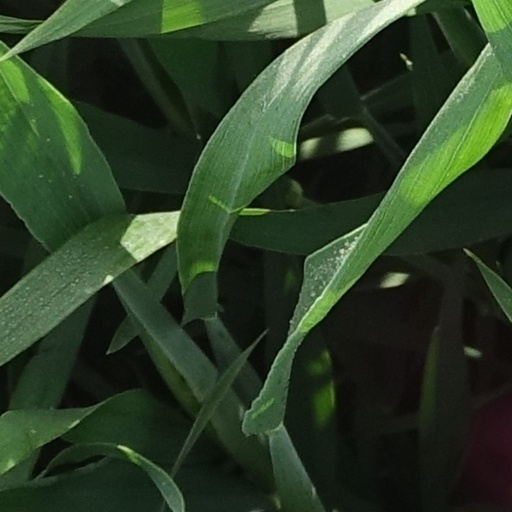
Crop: wheat